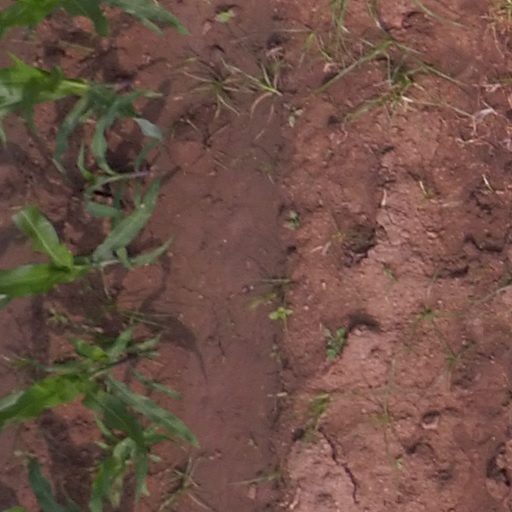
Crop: maize; corn